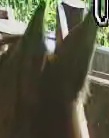
Face region: ears (position_of_ears)
Pain indicator: not_present